Afong Moy

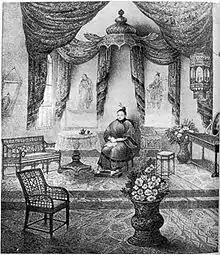
Afong Moy, exhibited among "various Chinese curiosities"

Afong Moy was the first known female Chinese immigrant to the United States. In 1834, Moy was brought from her hometown of Guangzhou to New York City by traders Nathaniel and Frederick Carne, and exhibited as "The Chinese Lady". Announcements of her exhibitions advertised her clothing, her language, and her four-inch "little feet", a result of foot binding.